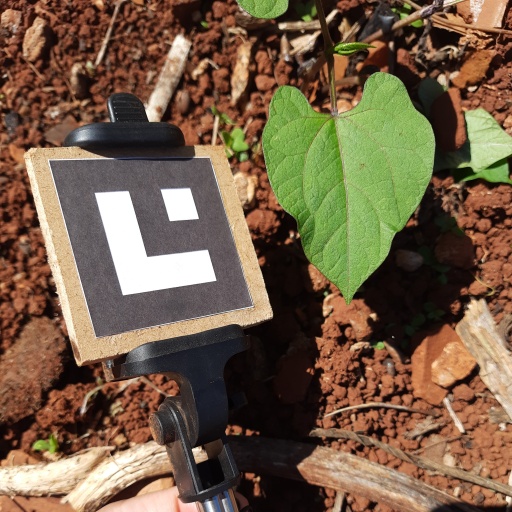
Observations: wavy surface, no eating holes, under sunlight